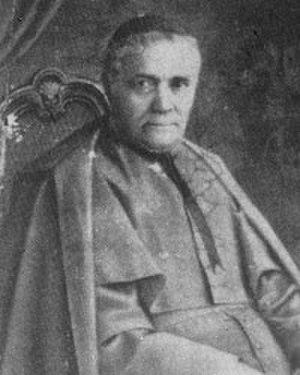
Antonio Maria Panebianco est un cardinal italien du XIXᵉ siècle. Il est membre de l'ordre des conventuels.